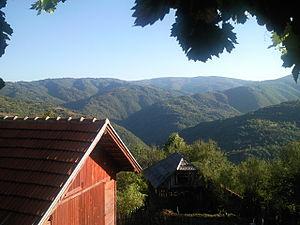
Krivi Del est un village de Serbie situé dans la municipalité de Crna Trava, district de Jablanica. Au recensement de 2011, il comptait 126 habitants.